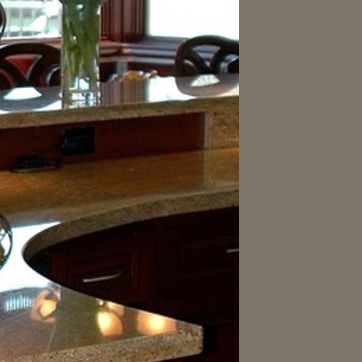
Material: polishedstone